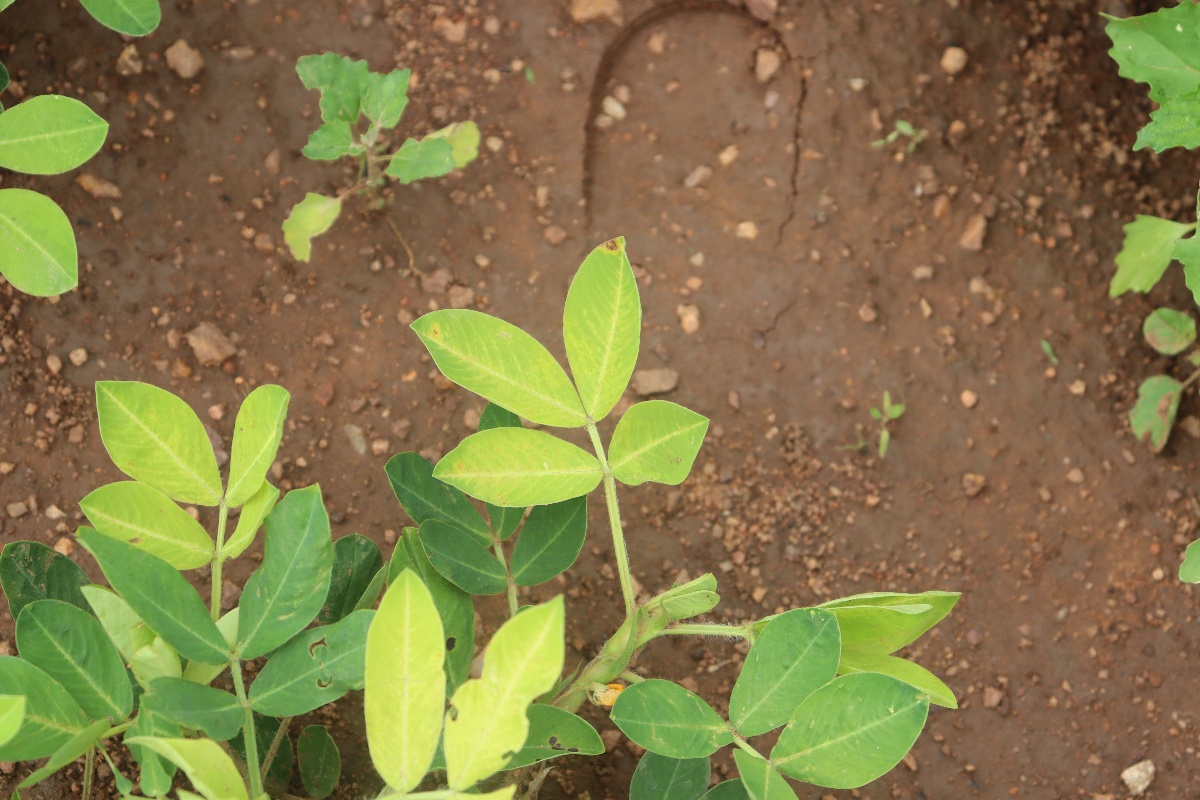
Label: nutrition deficiency